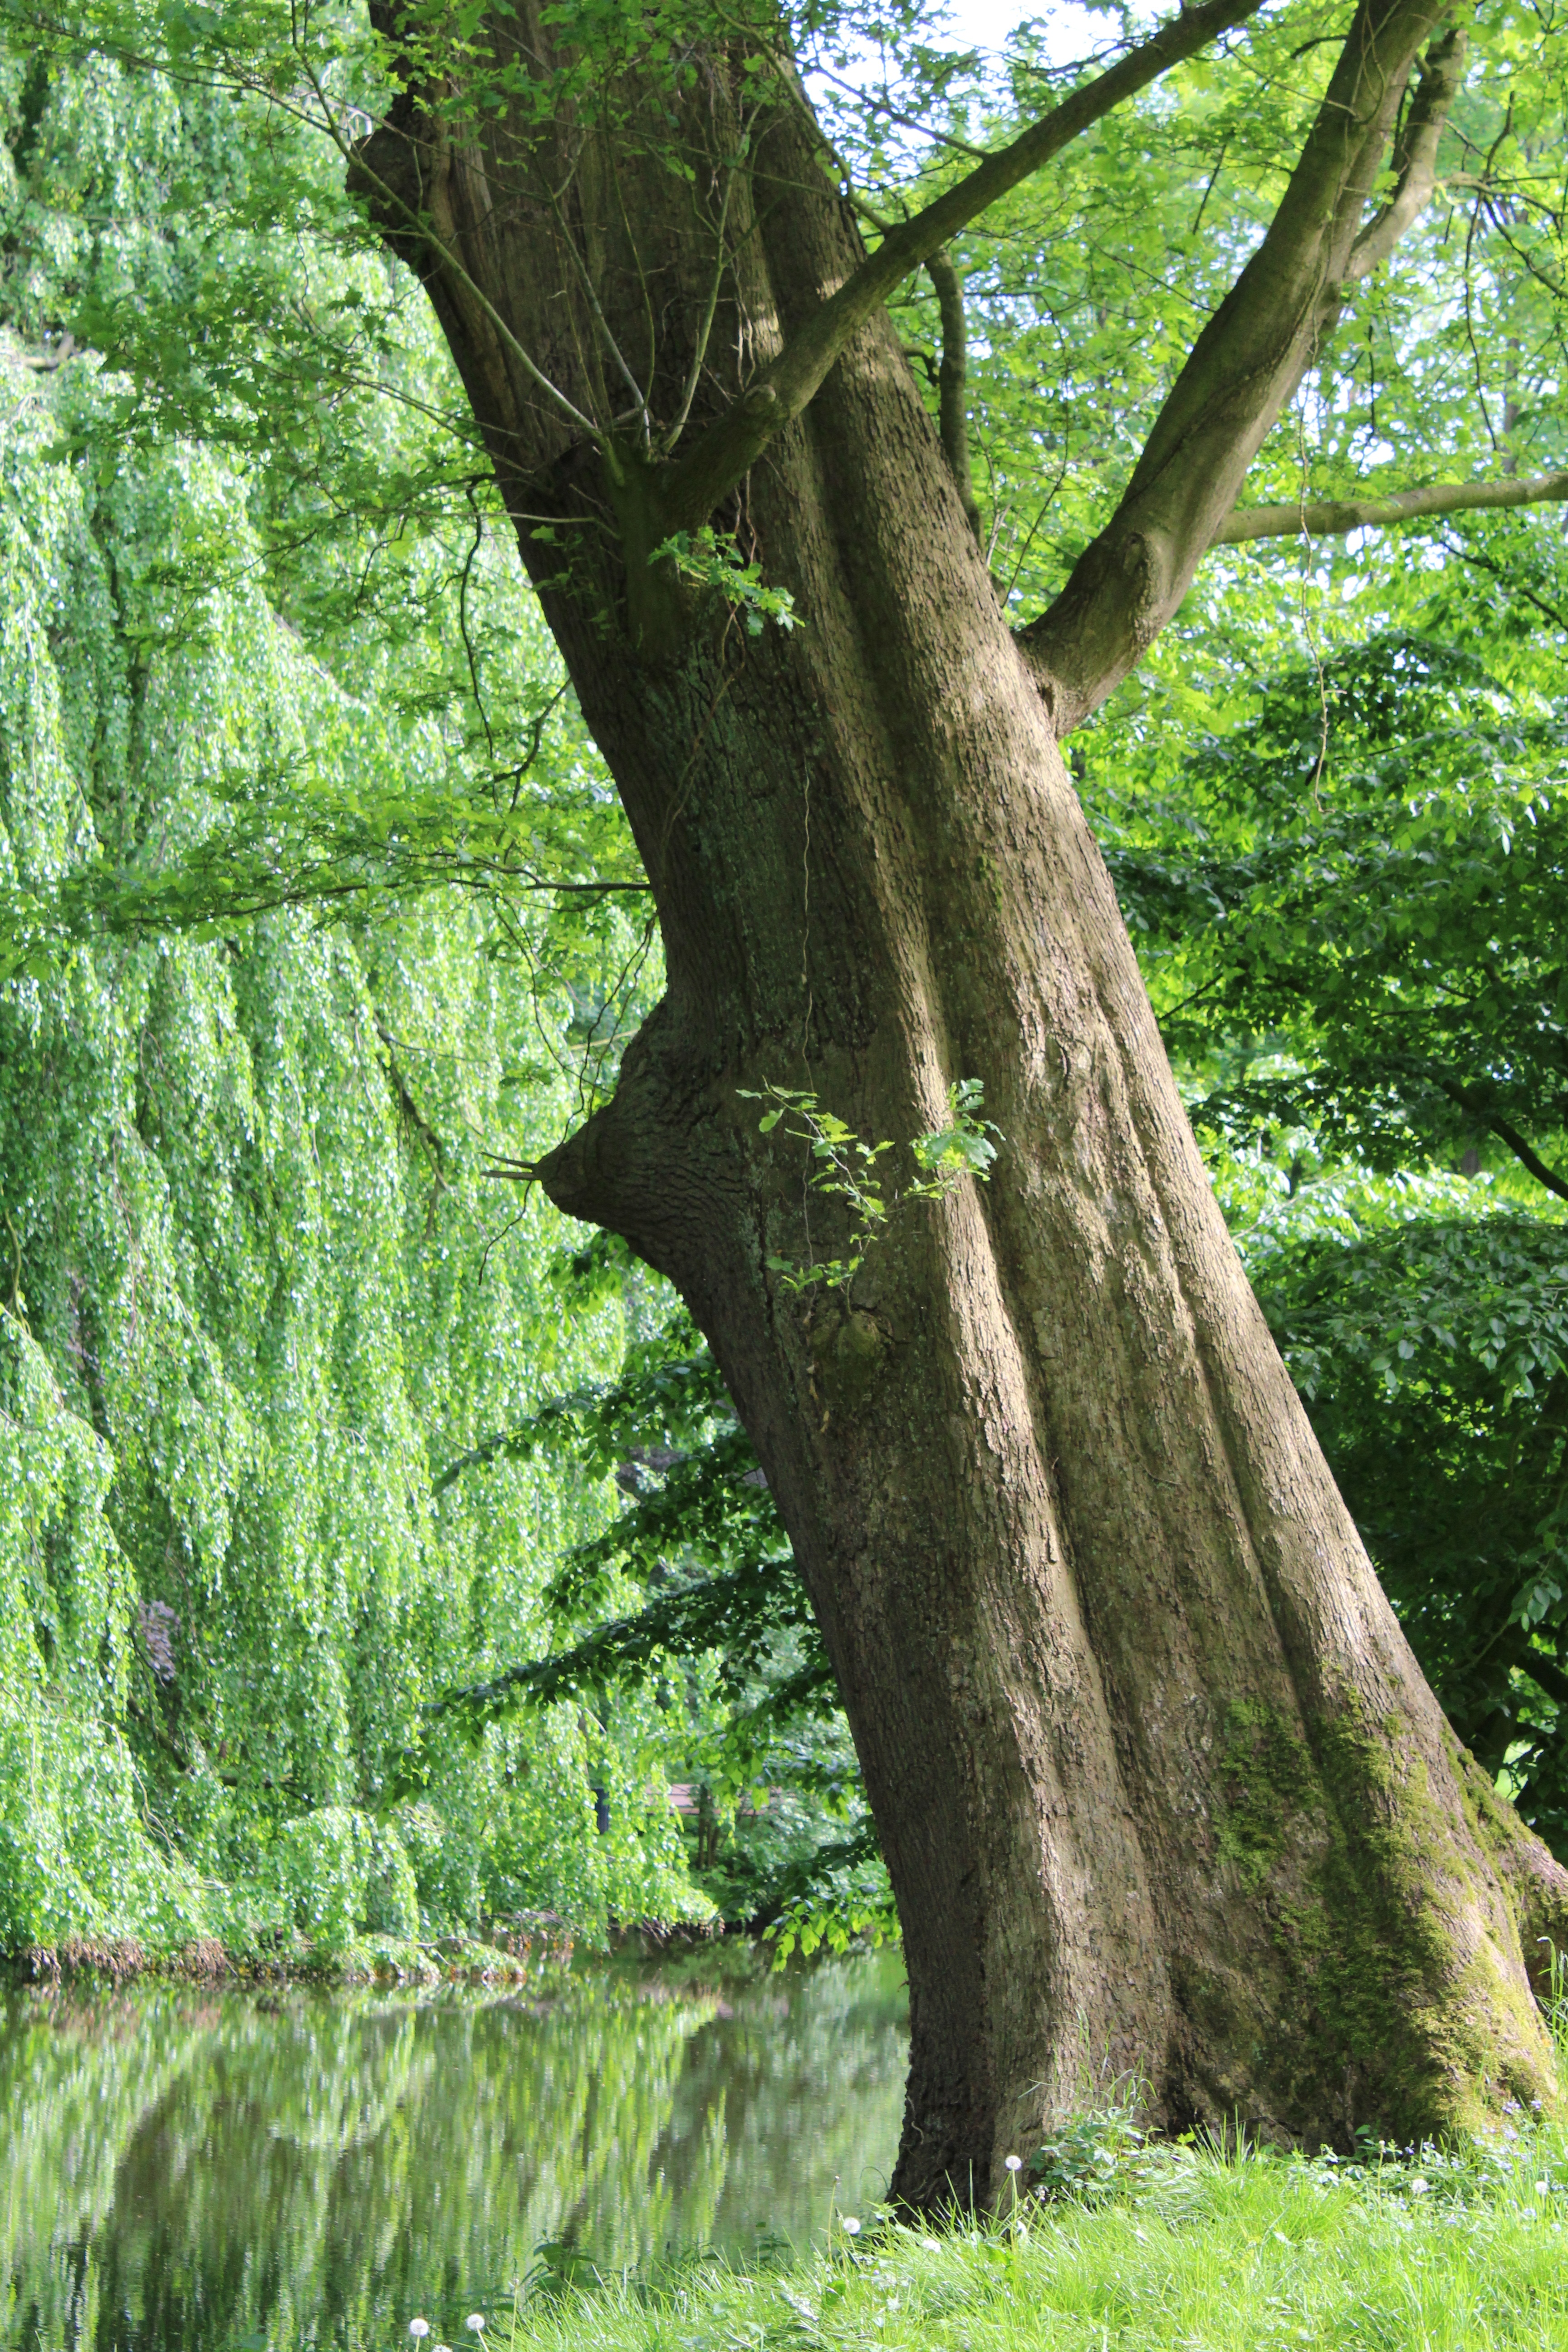
landscape, tree, water, nature, forest, branch, plant, leaf, flower, trunk, summer, pond, green, botany, tribe, sunny, rainforest, deciduous, grove, woodland, ecosystem, old growth forest, plant stem, woody plant, land plant